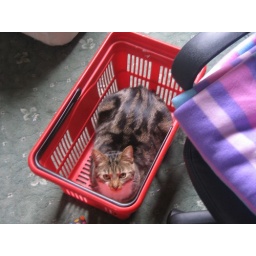
kitty in a basket